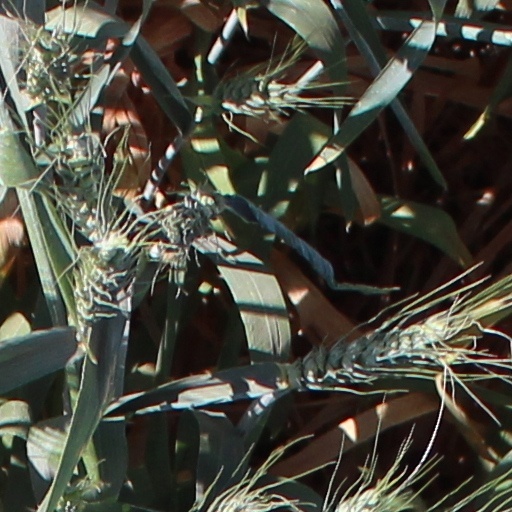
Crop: wheat